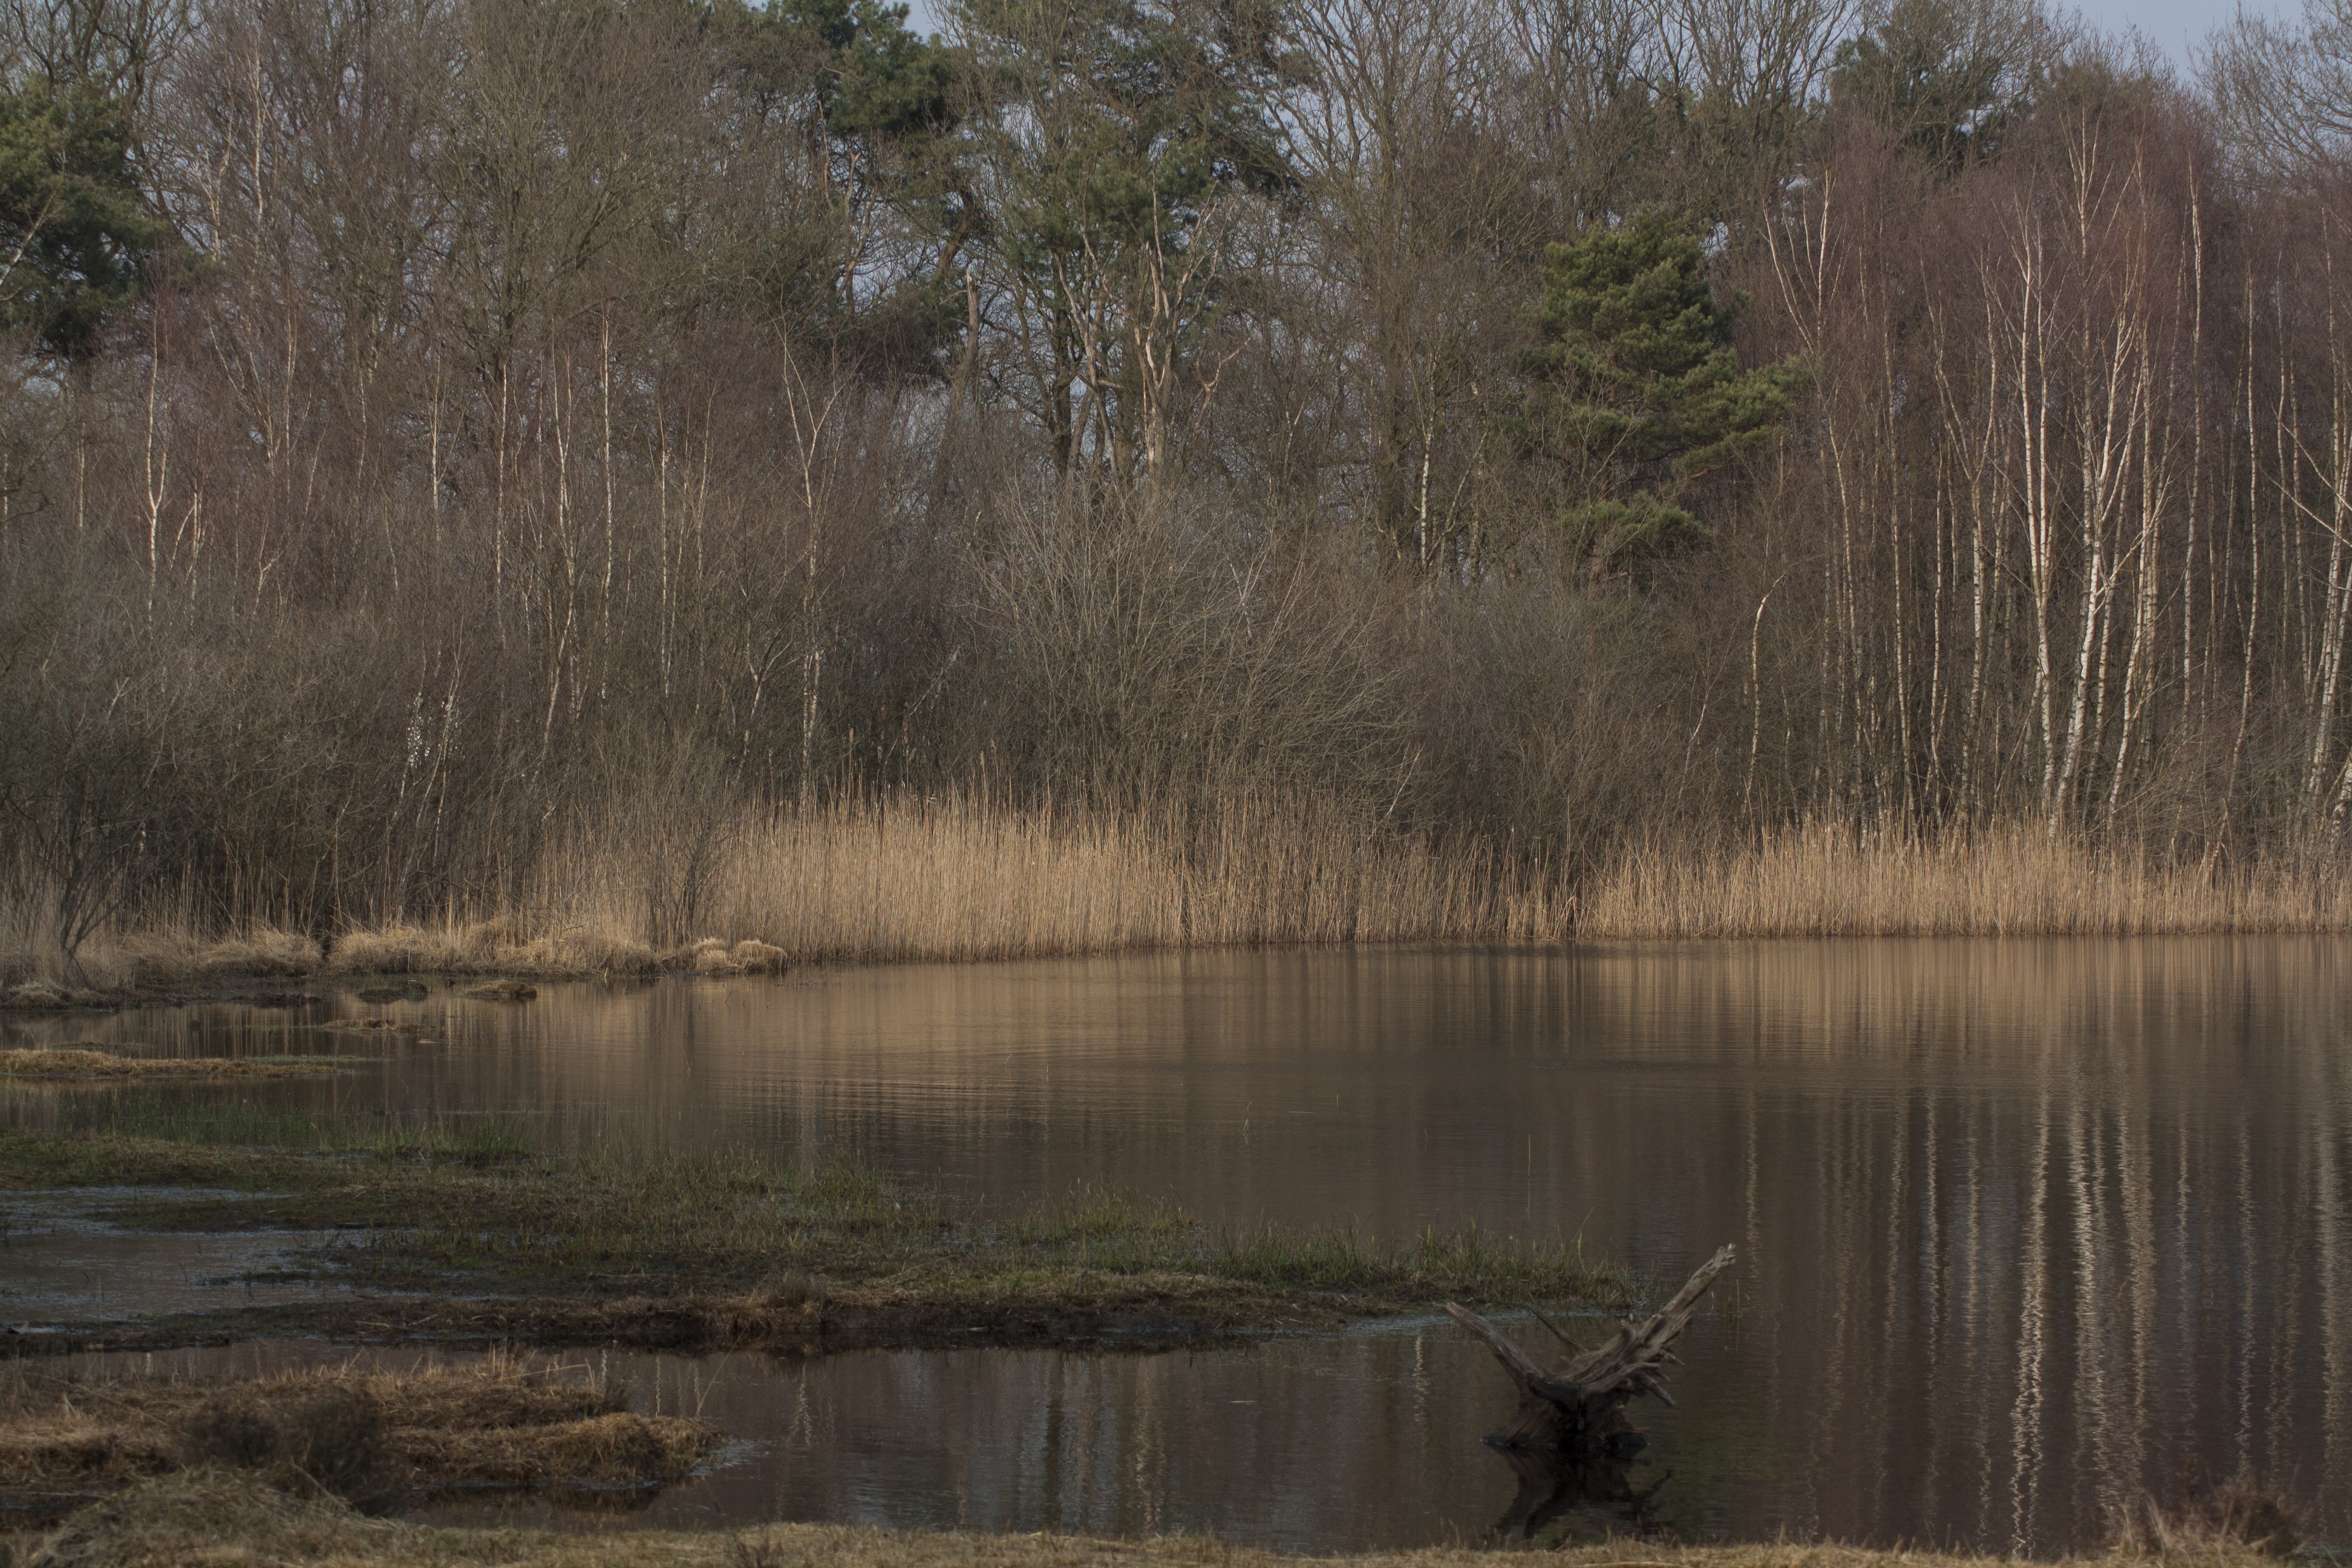
landscape, tree, water, nature, marsh, swamp, wilderness, bird, lake, river, pond, wildlife, reflection, reservoir, wetland, bog, beauty, habitat, water bird, of course, natural environment, atmospheric phenomenon, bayou